Luton

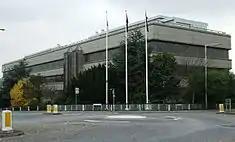
Griffin House, former headquarters of Vauxhall Motors

The town is situated in a gap at the far east of the Chiltern Hills and is built on the River Lea, which Luton is named after. The town is the most populous settlement in Bedfordshire followed by Bedford. Luton forms a conurbation with the town of Dunstable, which is located to the west on the opposite side of the M1 motorway, and also includes Houghton Regis.